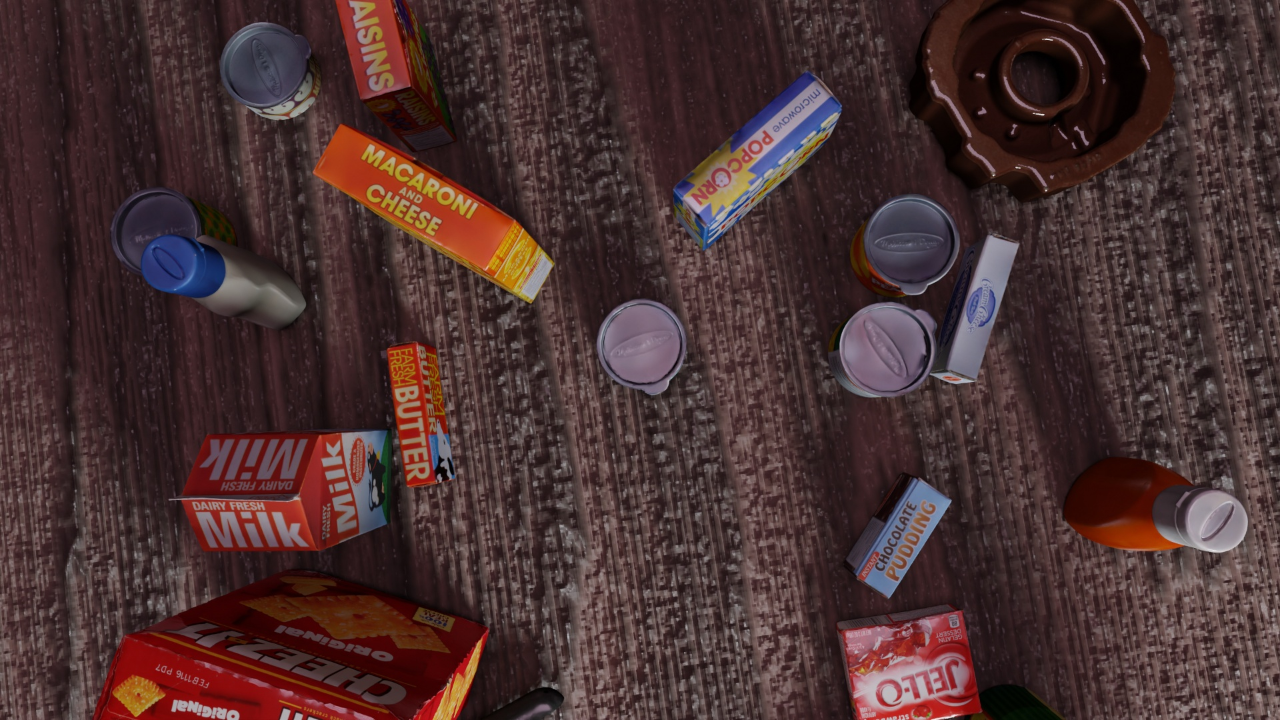
Question:
What are the five normalized (x, y) points between 0 and 1 in the image that outline the grasp plane for the carton of milk? Your answer should be as Grasp center: [], Left finger base: [], Right finger base: [], Left finger tip: [], Right finger tip: [].
Answer: Grasp center: [0.092188, 0.679167], Left finger base: [0.1125, 0.768056], Right finger base: [0.074219, 0.6], Left finger tip: [0.185156, 0.741667], Right finger tip: [0.141406, 0.584722]